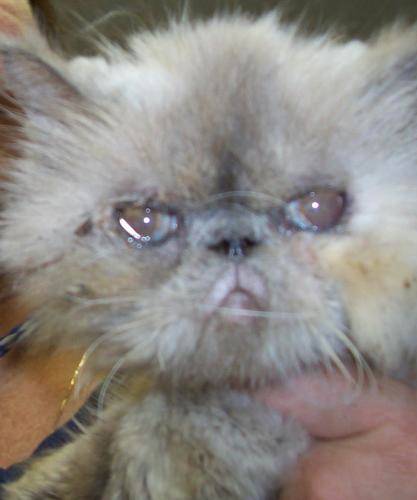
Label: cat